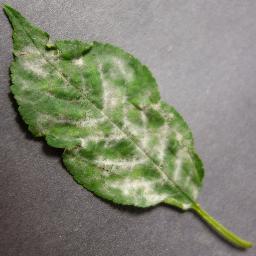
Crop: cherry
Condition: (including_sour)_powdery_mildew